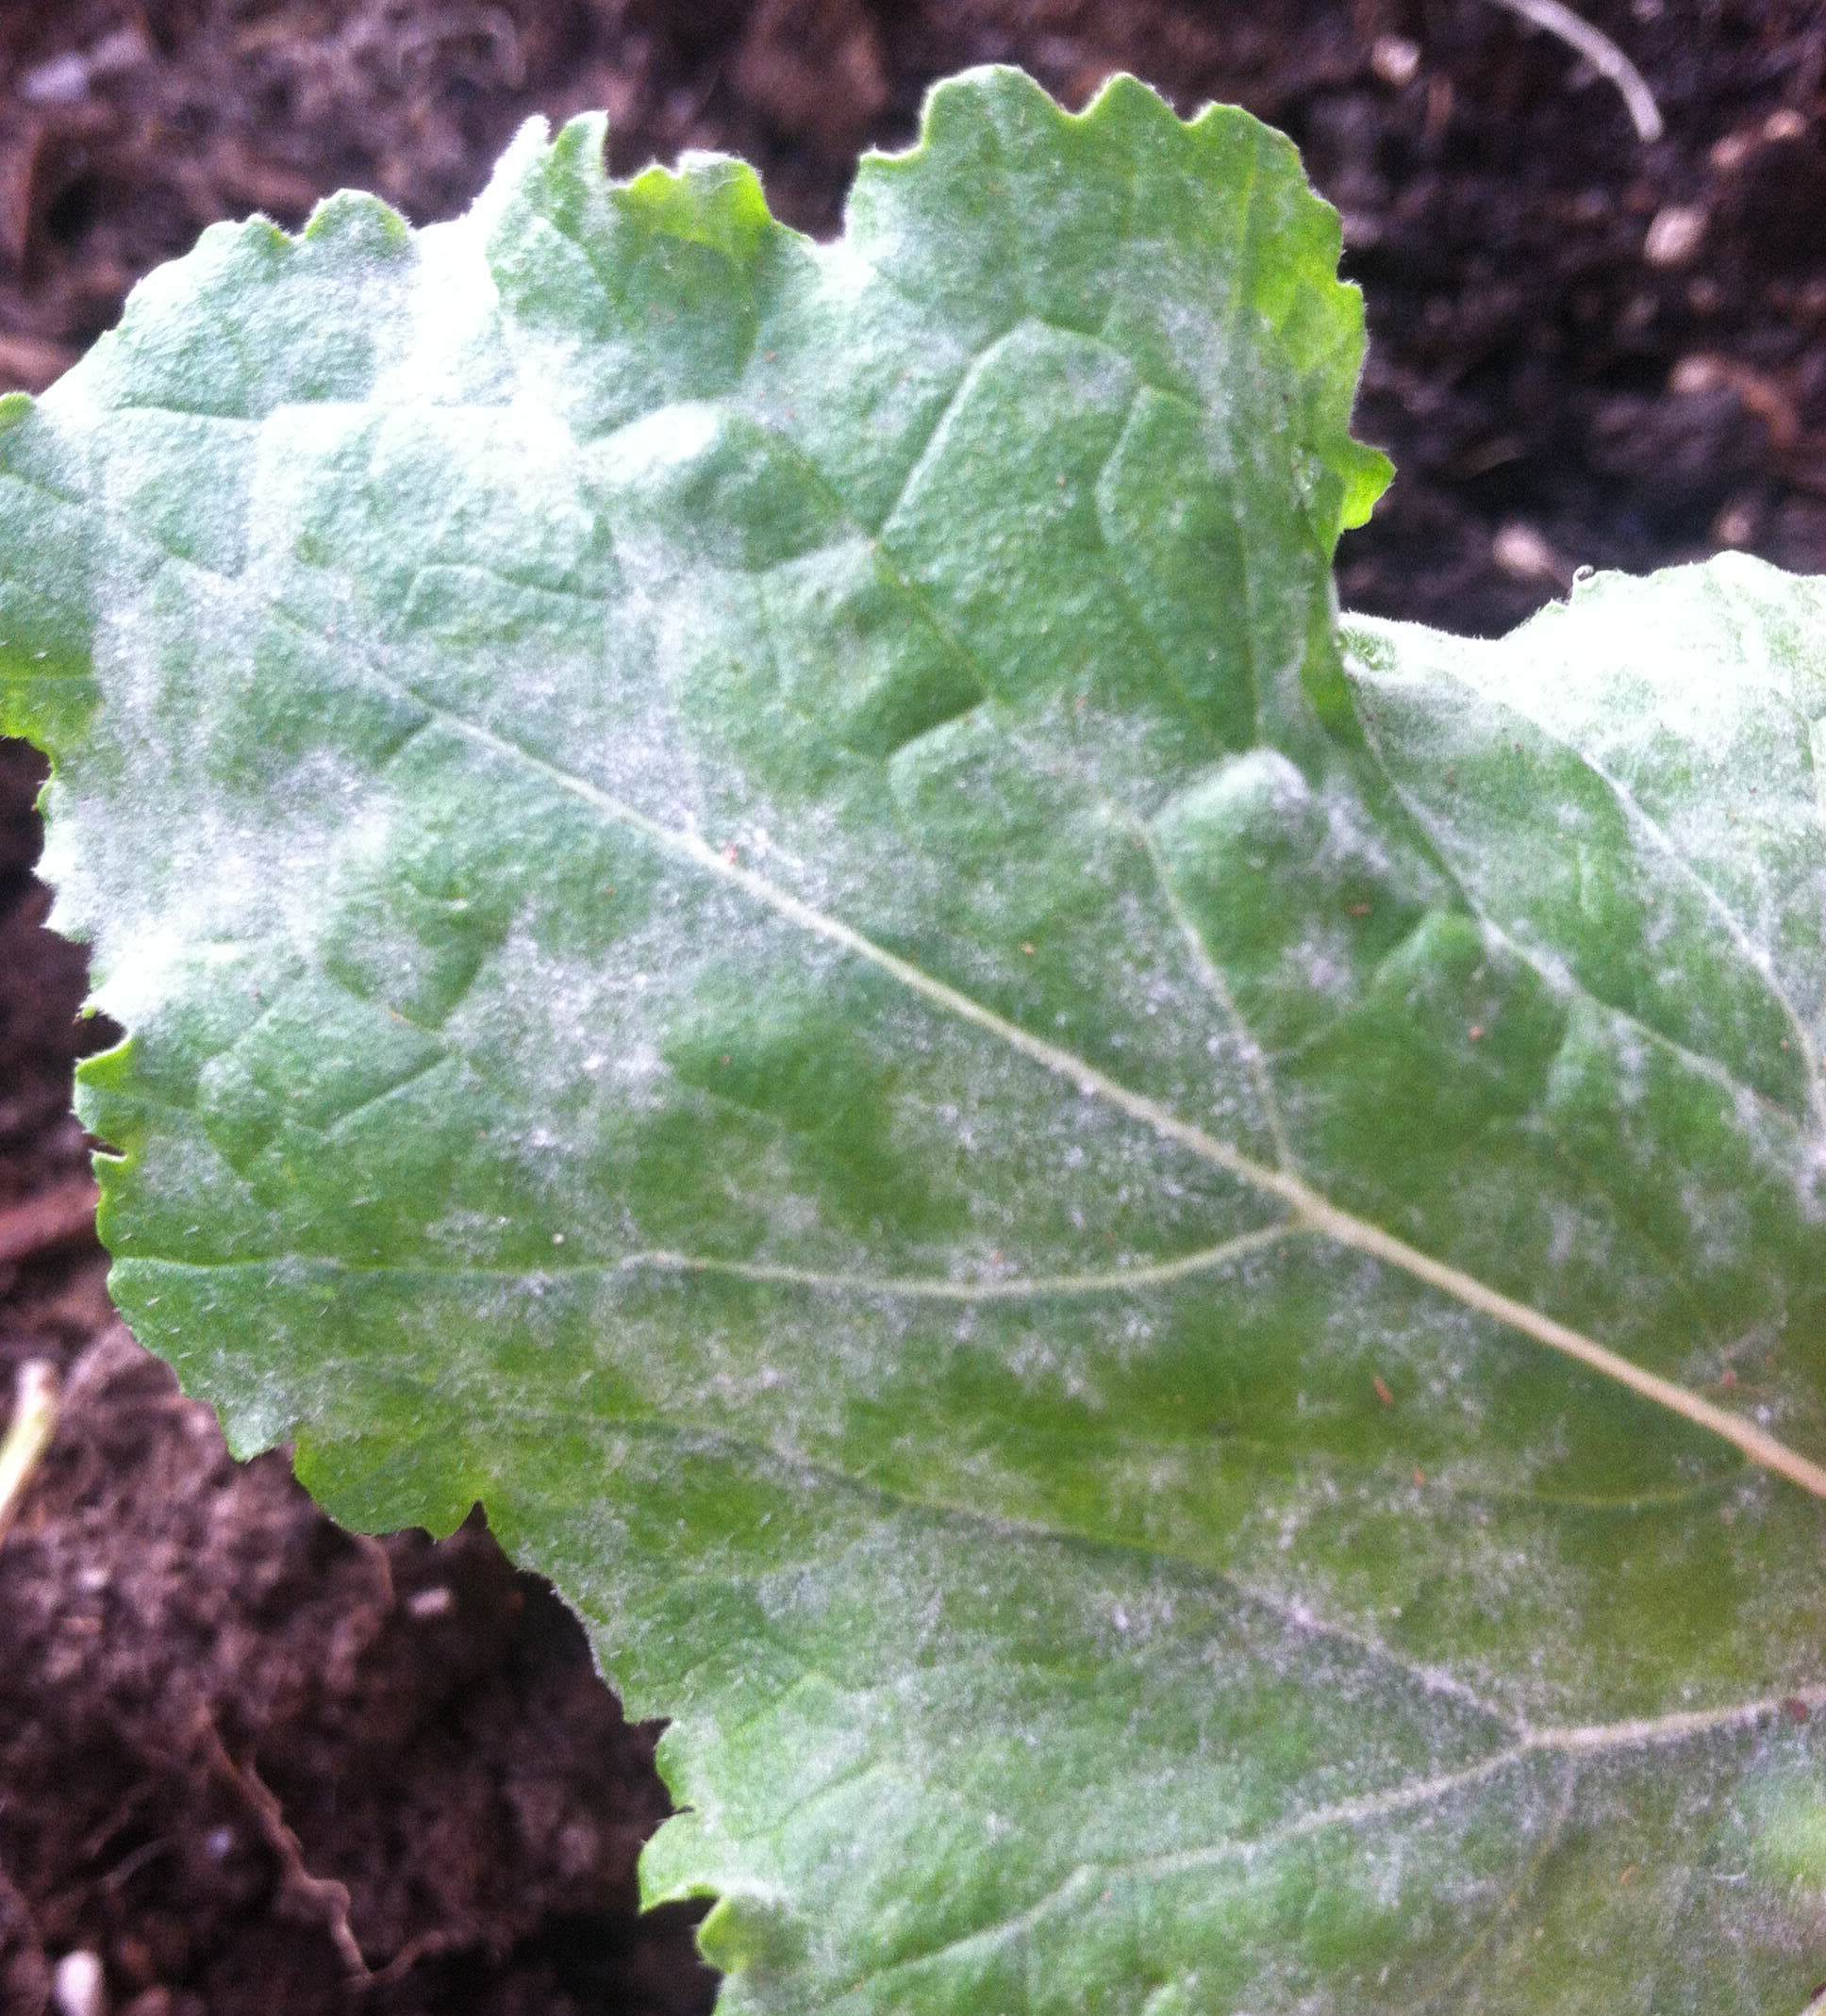
Labels: Squash Powdery mildew leaf